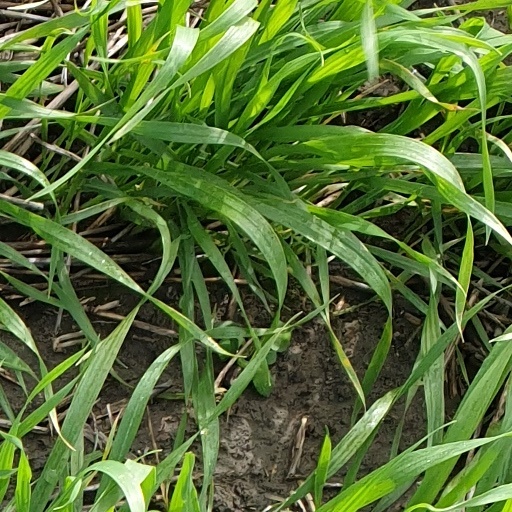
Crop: wheat